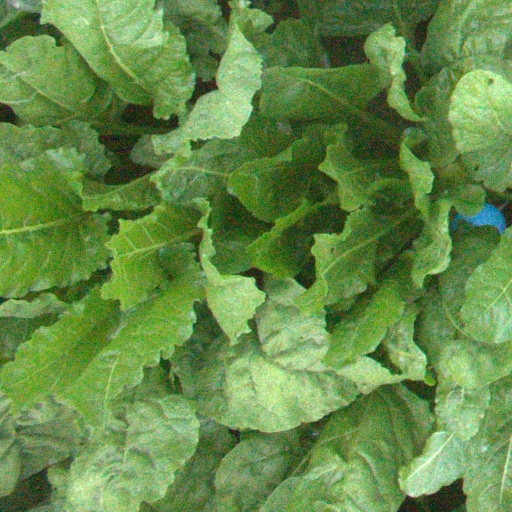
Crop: sugar beet